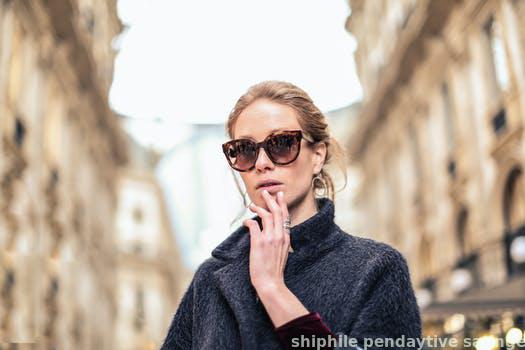
Label: Watermark